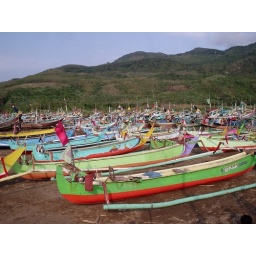
Colorful boats in the afternoon. Taken at Puger, south coast of Jember, East Java.